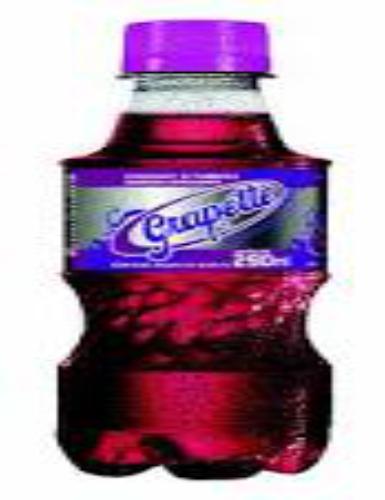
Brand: Grapette
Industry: Food